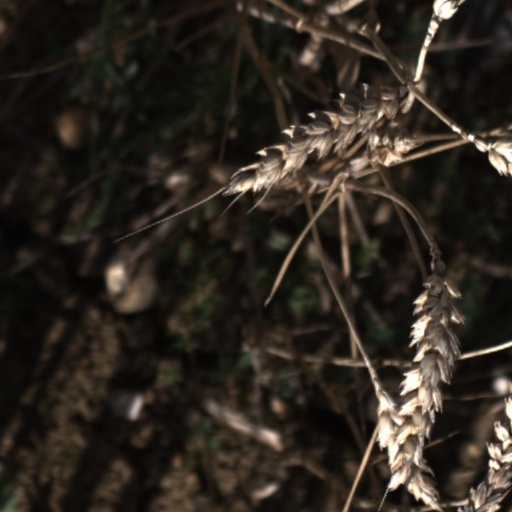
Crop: wheat